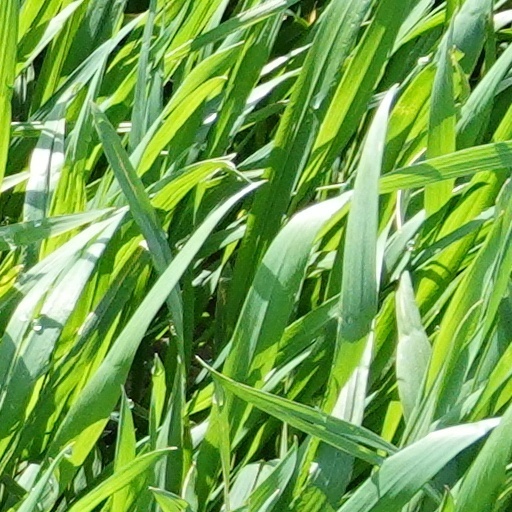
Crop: wheat